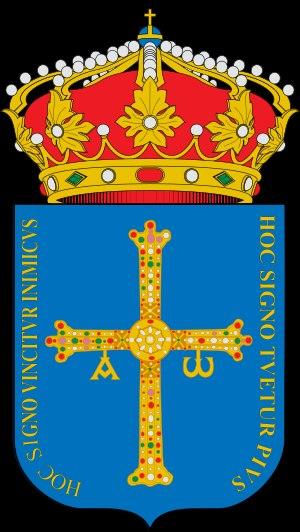
La Croix des Anges est une croix-reliquaire en forme de croix grecque, qui est exposée à la Cámara Santa de la Cathédrale de San Salvador d'Oviedo, dans le Principat des Asturies, Espagne.